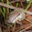
Label: frog